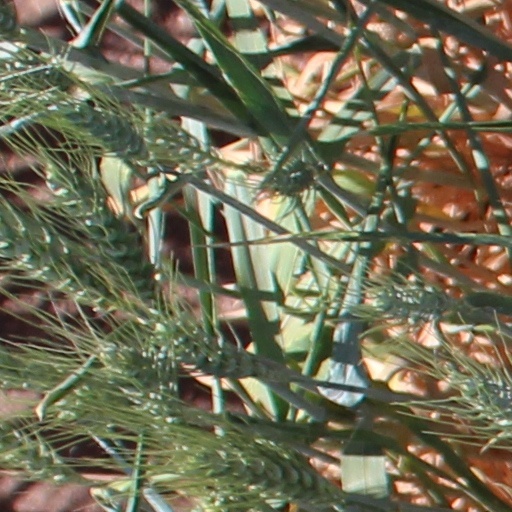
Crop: wheat